The Mine (novel)

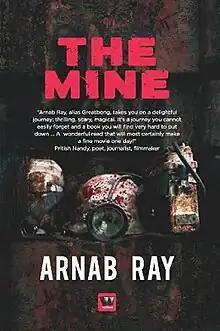
The Mine

The book met mostly positive reviews. IBNLive hailed it as a "diabolically smart thriller". It said "The 282-page book is gripping from start to finish. There are not many authors exploring this genre and Ray may have started a trend". Daily News and Analysis considered the end as "tour de force of masterful plotting". Kanchan Gupta of The Pioneer felt "the weaving of stories into each other, the sequential introduction of characters, five experts who are brought in to investigate bizarre events inside the mine and who in turn confront the evil within them, is the work of a good literary craftsman". The Telegraph made a rather ambivalent review saying the book had "all the elements of a jolly horror jaunt" and it also liked the twist in the end. But felt that the idea of death in closed spaces is rather old, and "many of the incidents are fantastic, requiring a willing suspension of disbelief".